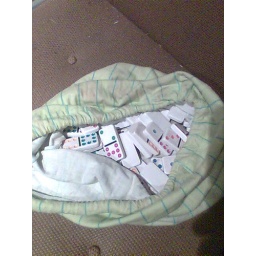
dominos in green bag